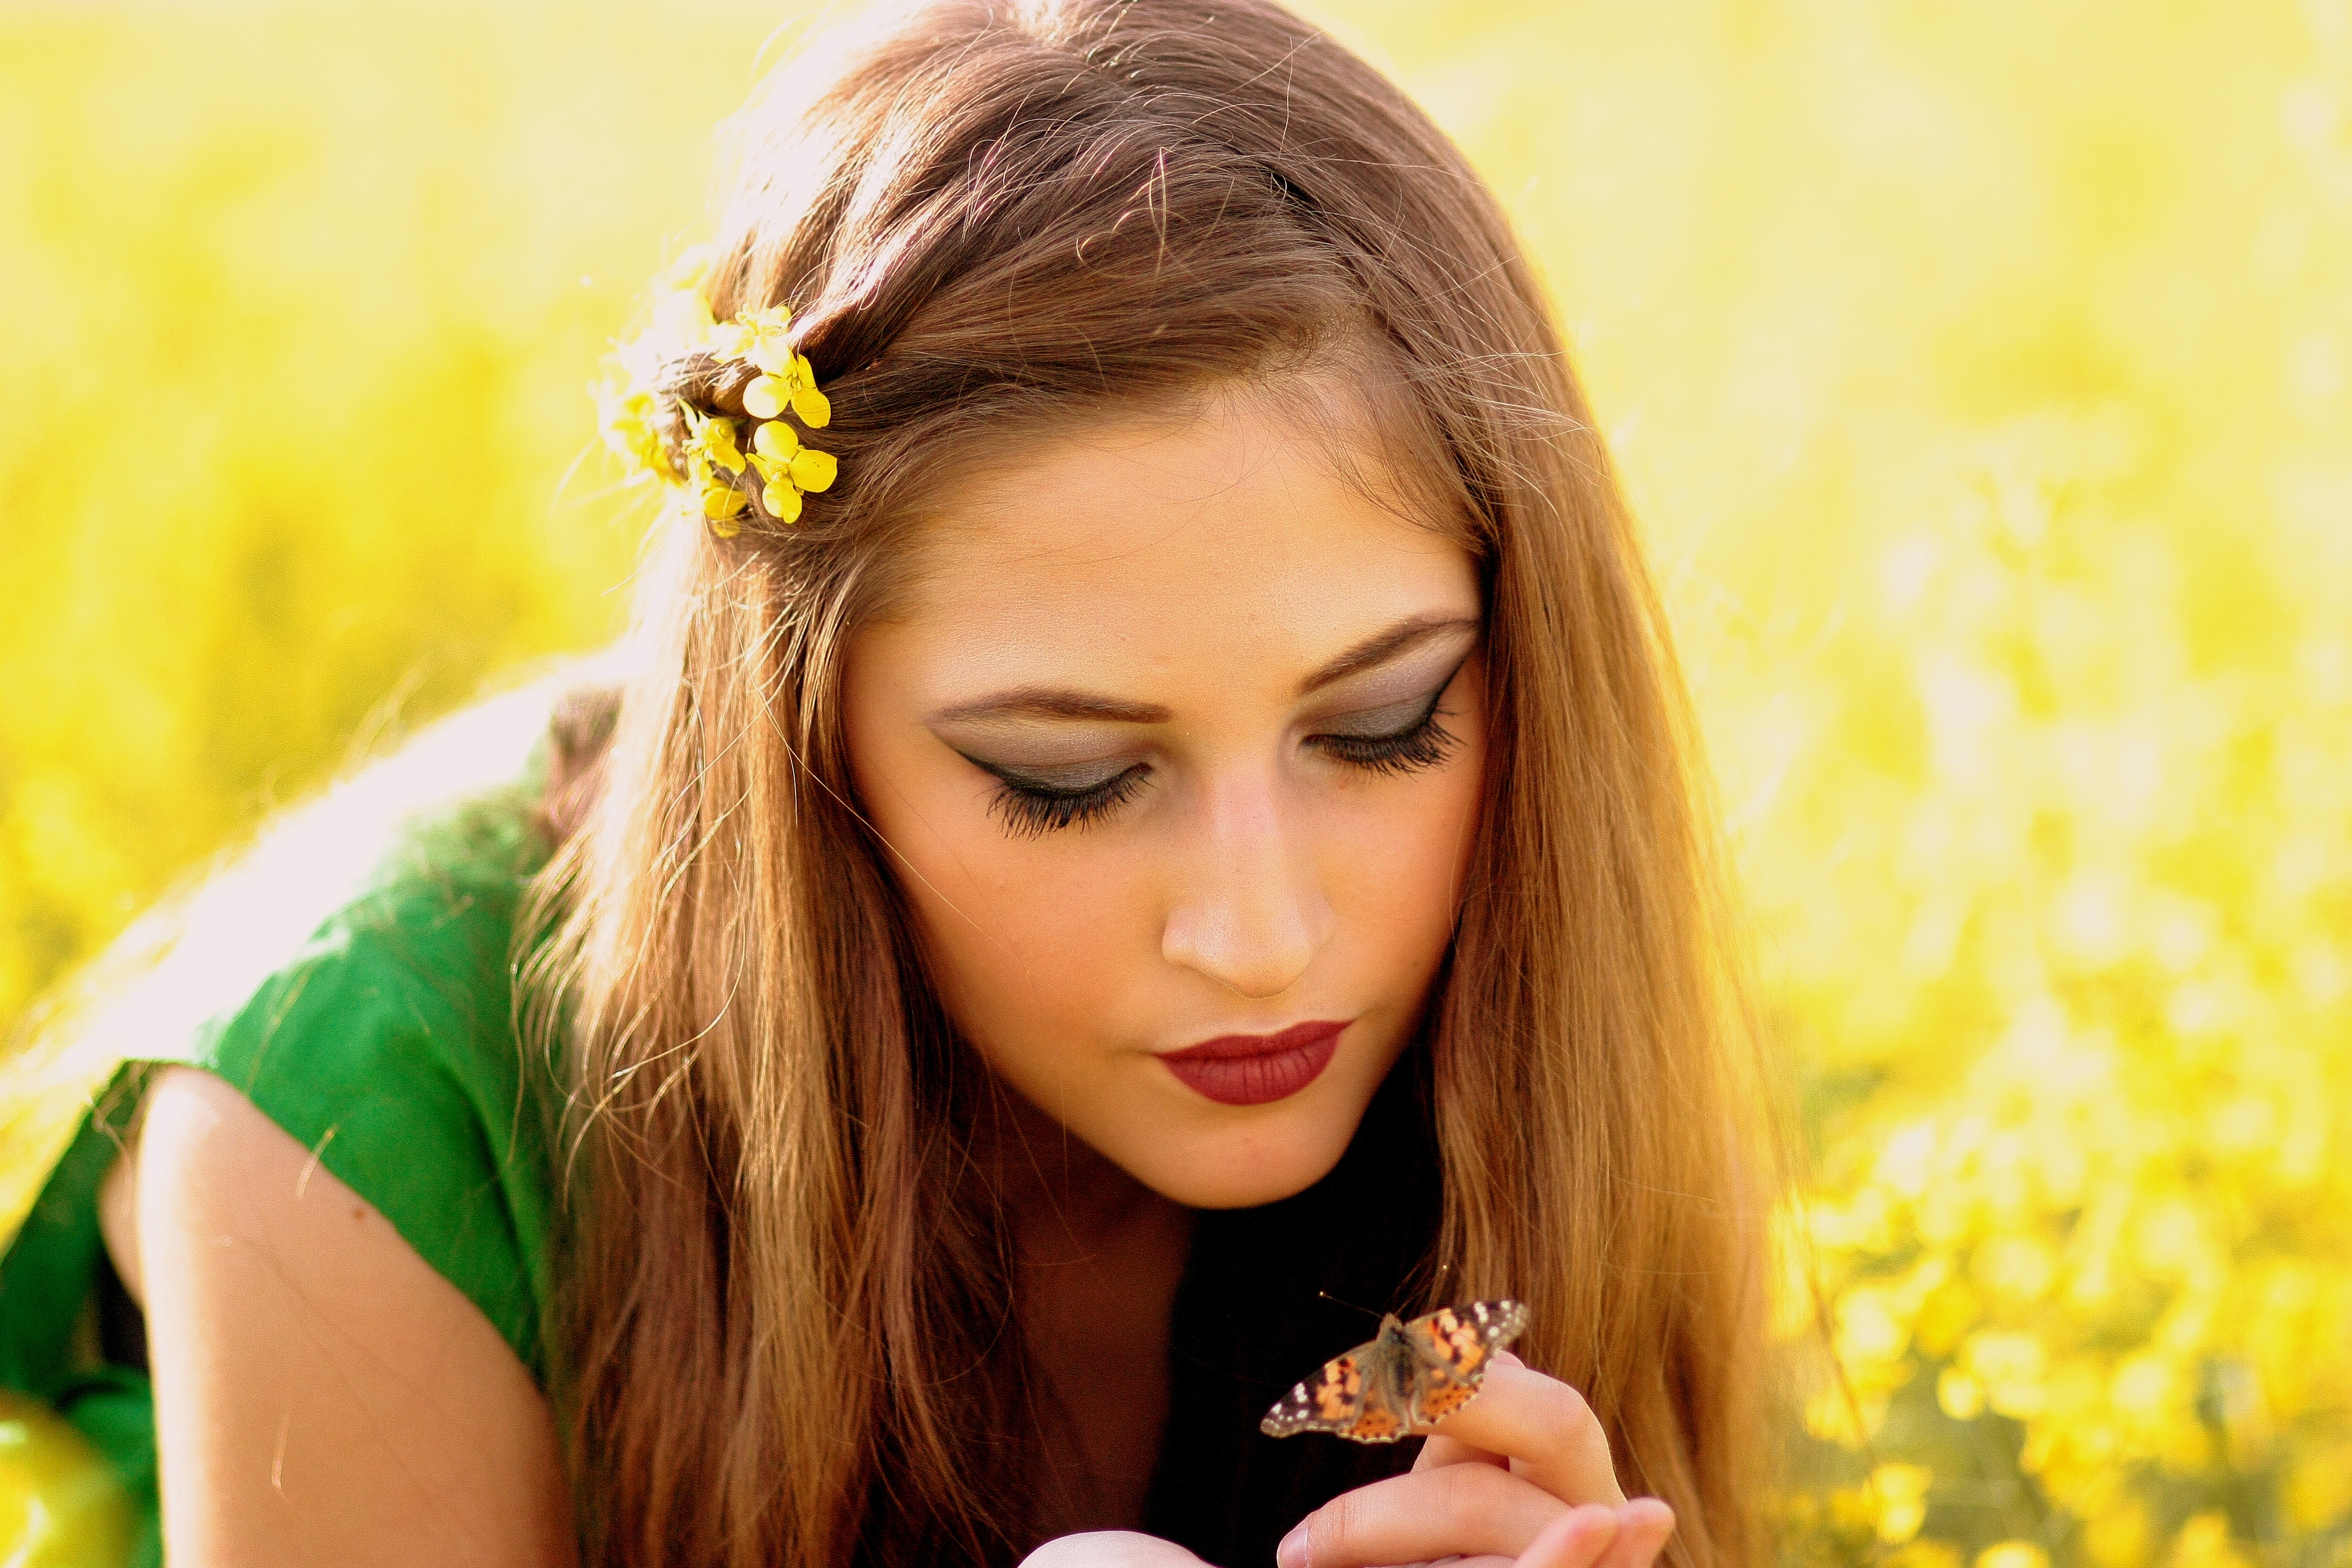
nature, person, girl, woman, hair, photography, flower, portrait, model, spring, butterfly, yellow, bride, lip, hairstyle, smile, long hair, flowers, face, dress, camp, eye, head, skin, beauty, blond, photo shoot, brown hair, portrait photography